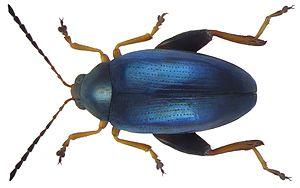
Psylliodes est un genre cosmopolite de coléoptères de la famille des Chrysomelidae. Il s'agit de petits insectes sauteurs, du groupe des altises, qui attaquent le feuillage de nombreuses plantes en y laissant de petits trous ronds caractéristiques.
L'altise du colza, Psylliodes chrysocephalus, est une petite espèce d'insectes coléoptères chrysomélidés ravageur du colza.